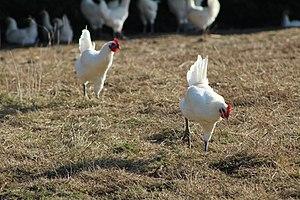
Poulets de Bresse au hameau du Pin à Saint-Genis-sur-Menthon.
Saint-Genis-sur-Menthon est une commune française située dans le département de l'Ain, en région Auvergne-Rhône-Alpes.